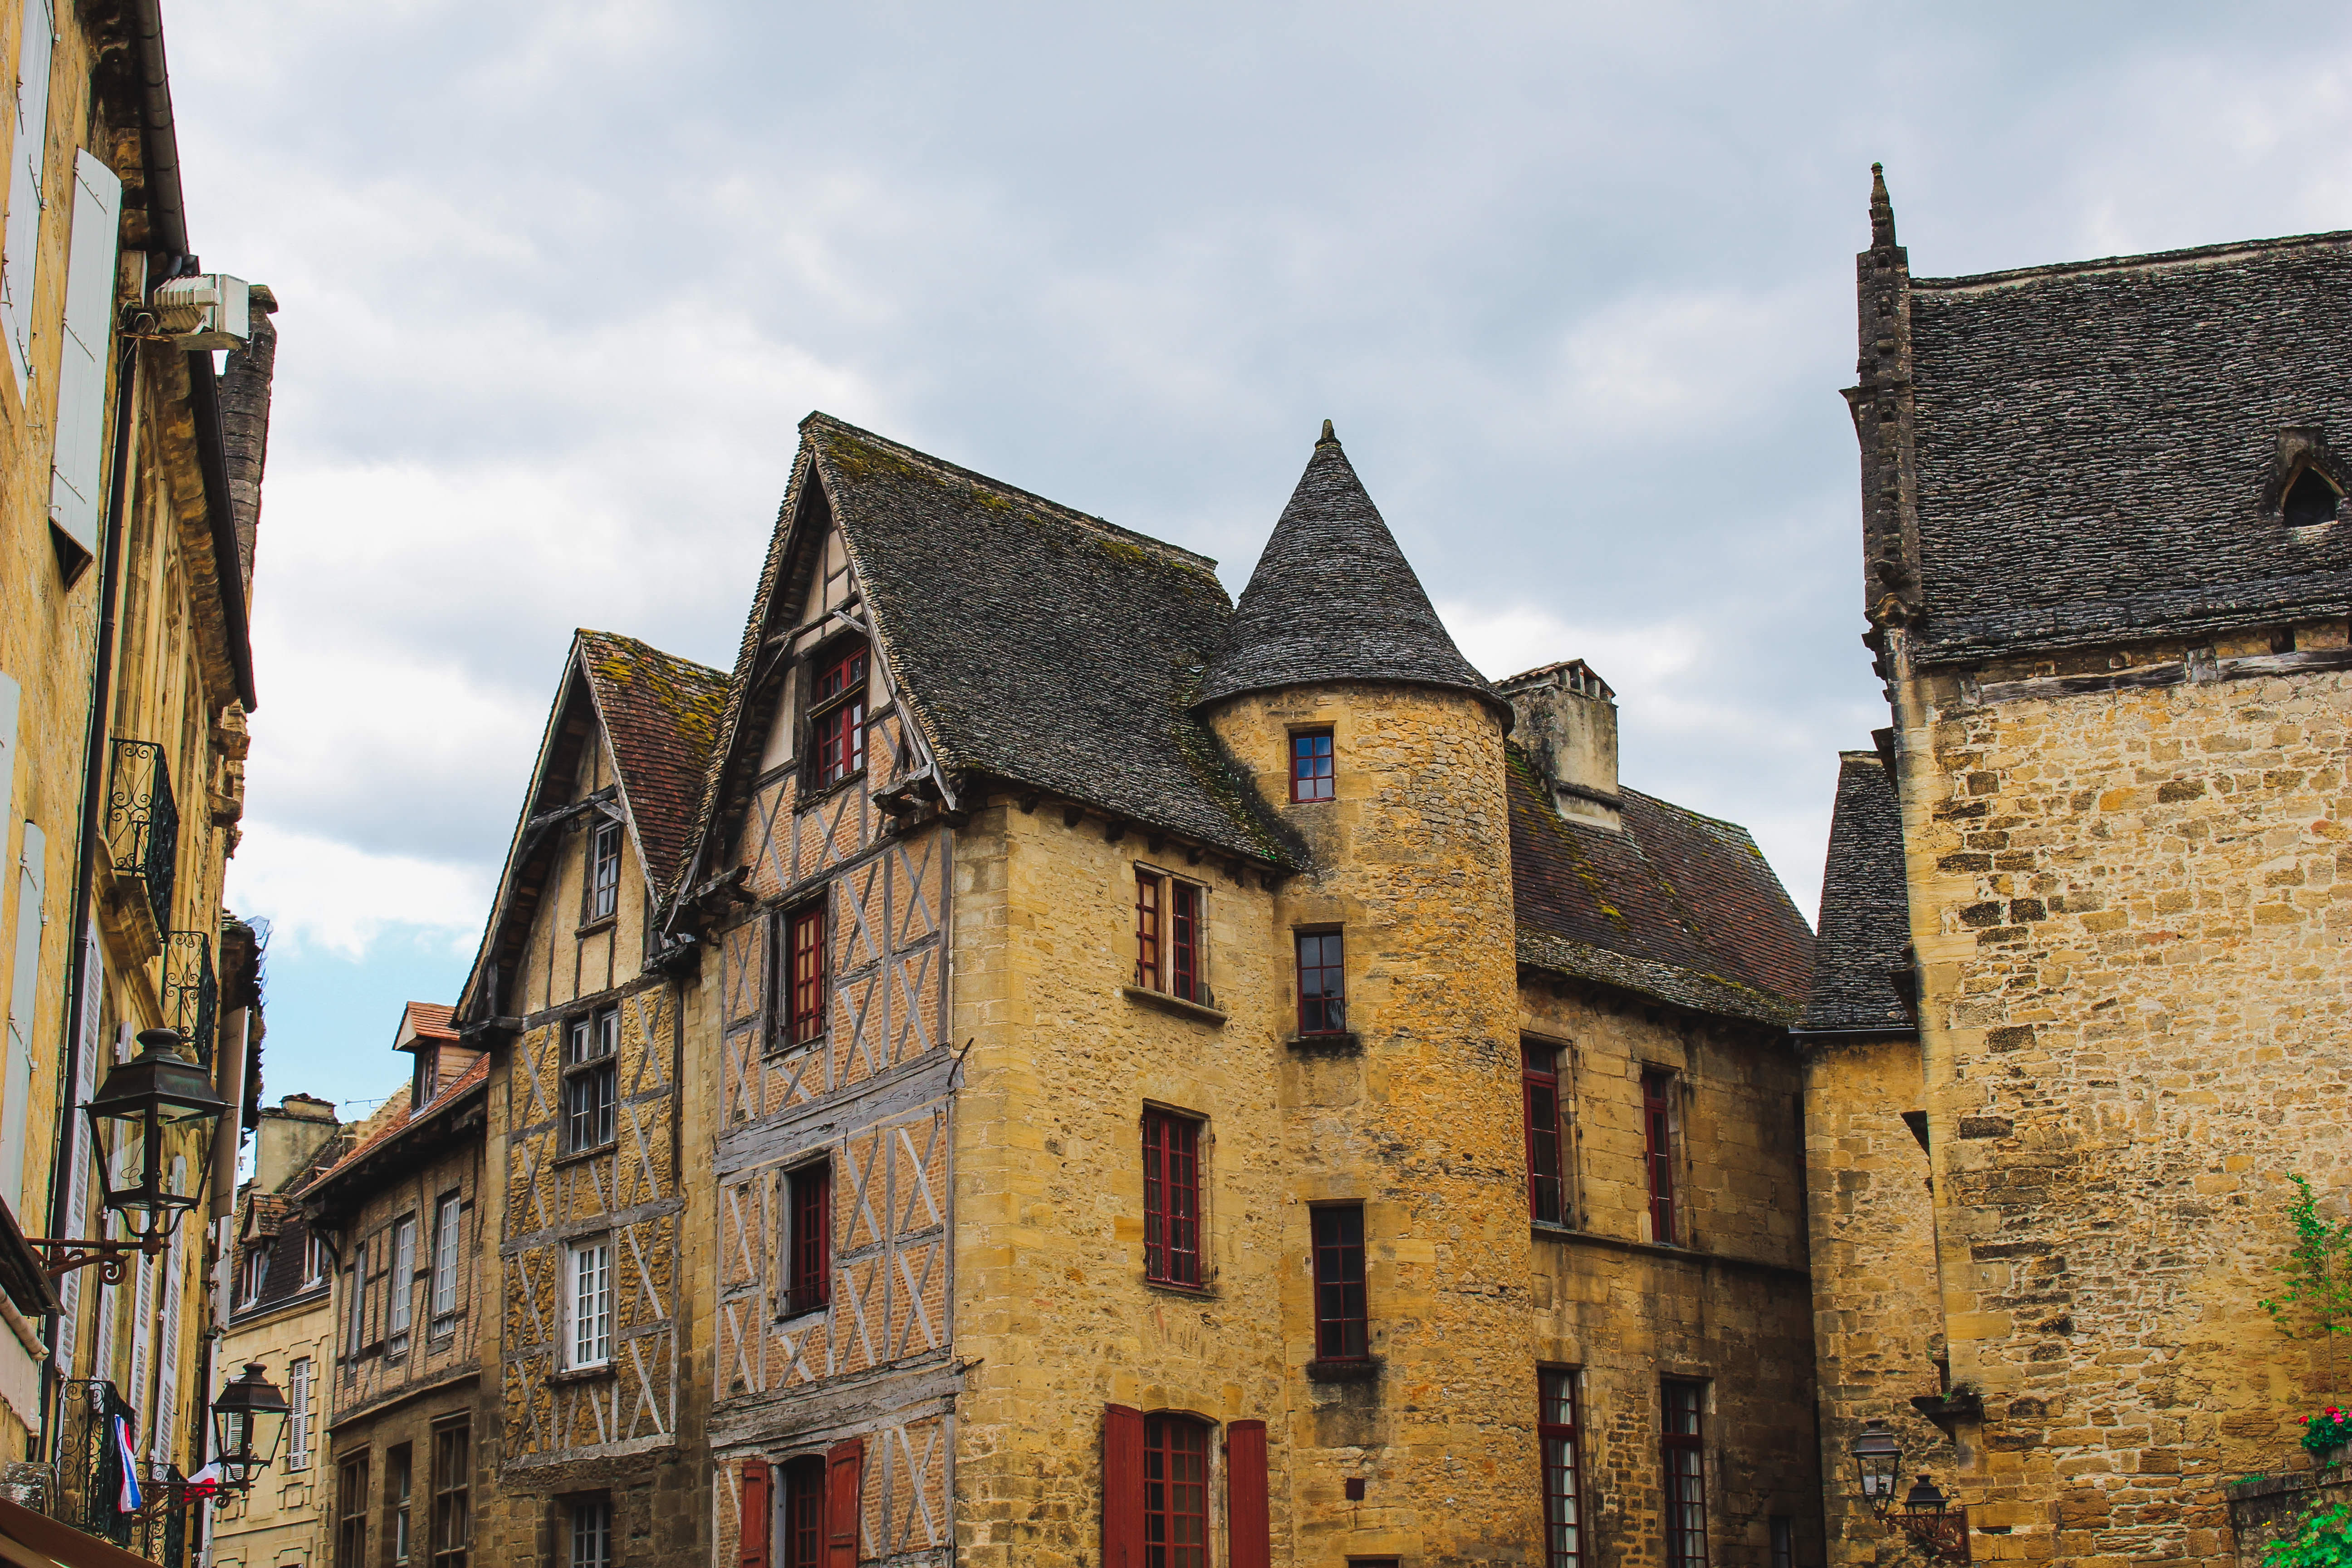
architecture, street, house, town, building, chateau, city, village, castle, facade, church, tourism, waterway, outdoors, buildings, windows, history, middle ages, neighbourhood